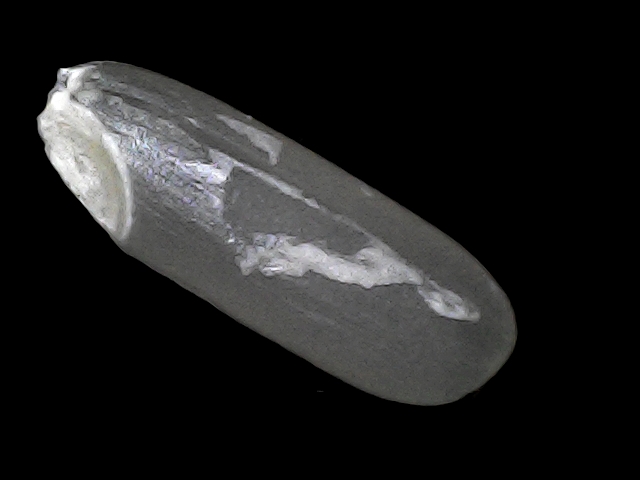
Rice variety: BD30